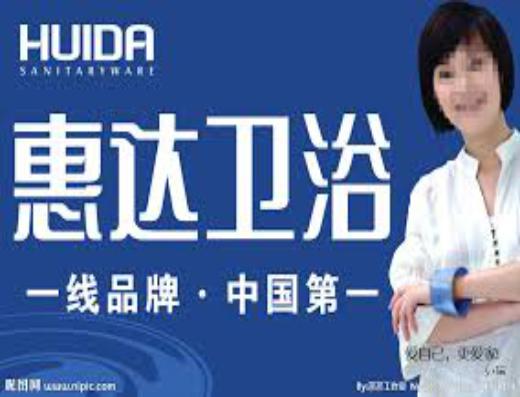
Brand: huida
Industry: Necessities